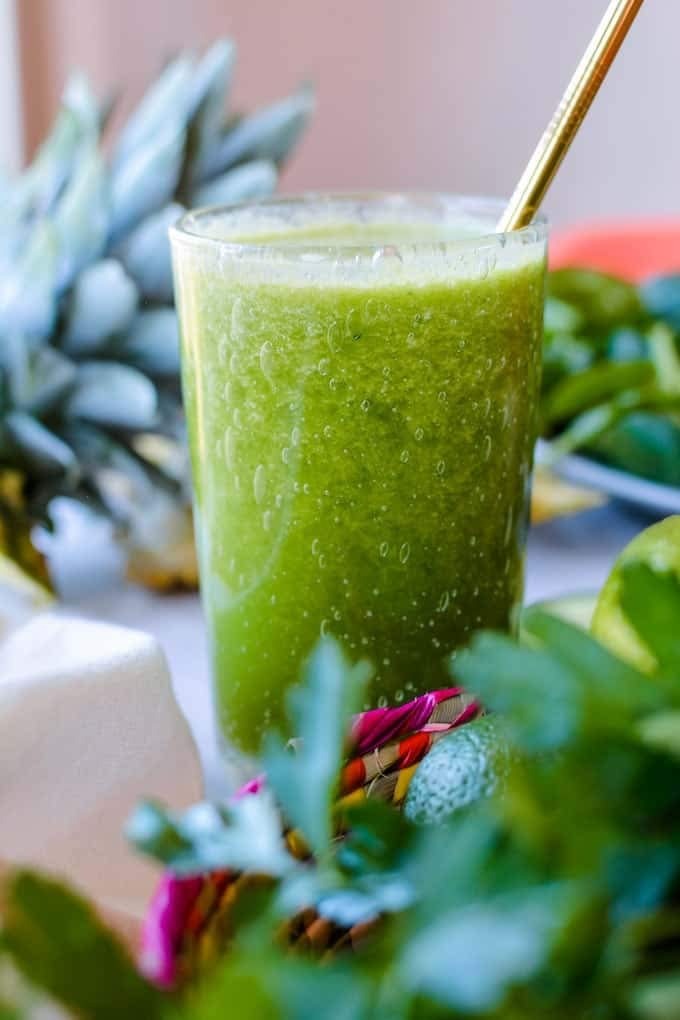
Item Name: Solanum Jugo Verde Mix , Premium Green Juice with chia seed parsley, pineapple,celery,cactus,Spirulina,plum and green tea, 17.63 Ounce (Pack of 1)
Bullet Point 1: Premium Green Juice
Bullet Point 2: with chia seed parsley, pineapple,celery,cactus,Spirulina,plum and green tea
Bullet Point 3: Servings per container 33
Bullet Point 4: Powder mix
Bullet Point 5: Provides dietary fiber for digestive health
Bullet Point 6: Unit count type: Fl Oz
Product Description: Dietary Supplement. Premium green juice. Natural & artificial pineapple flavor. 33 servings. With: chia seed, parsley, pineapple, celery, cactus, spirulina, plum, green tea. Premium green juice. Provides dietary fiber for digestive health. Sold by weight, not volume. www.solanumusa.com. Phone: (956) 727-0099 These statements have not been evaluated by the Food and Drug Administration. This product is not intended to diagnose, treat, cure, or prevent any disease. Made in Mexico.
Value: 17.63
Unit: Ounce

Price: 17.49